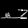
Label: Sandal